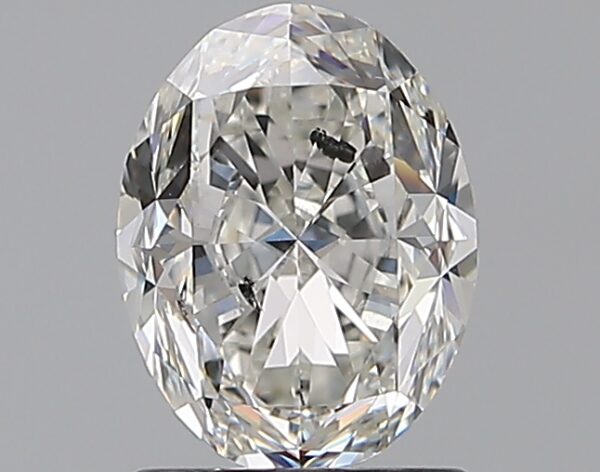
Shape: oval
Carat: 1.5
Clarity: SI2
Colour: H
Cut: GD
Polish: EX
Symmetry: VG
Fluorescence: N
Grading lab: GIA
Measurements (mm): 7.98 x 6.04 x 4.23